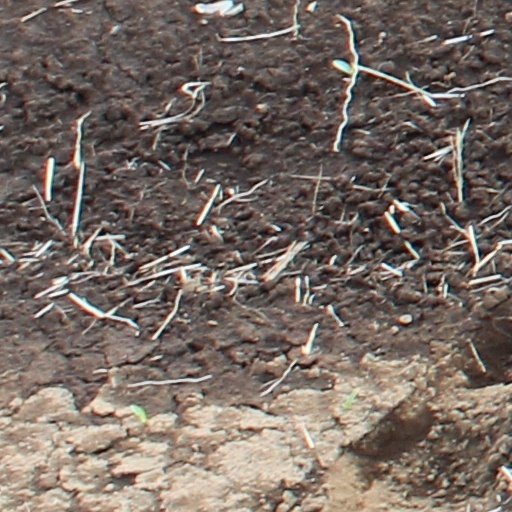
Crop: wheat